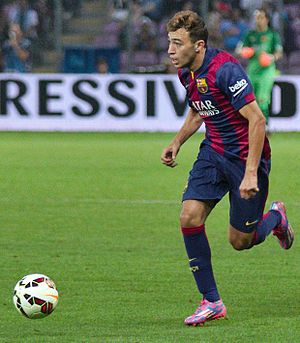
Munir El Haddadi
Munir for Barcelona i 2014
Munir El Haddadi er en spansk fodboldspiller, der spiller for Sevilla FC.